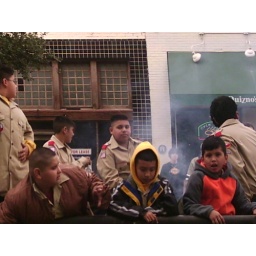
the handsome boy behind the little boy in the yellow hood is my nephew